Alex Nicholls (footballer)

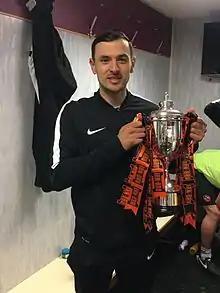
Nicholls with the Scottish Challenge Cup trophy

Alex Nicholls (born 9 December 1987) is an English former professional footballer who played as both a midfielder and a striker. He has previously played for Walsall, Burton Albion, Northampton Town, Exeter City, Barnet, Dundee United, Crewe Alexandra and Solihull Moors.